New Alcazar Hotel

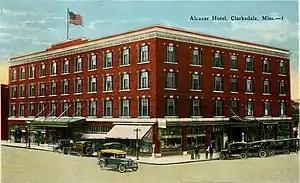
Early 20th Century drawing of the Alcazar Hotel

The New Alcazar Hotel, also known as Alcazar Hotel, is a historic building in Clarksdale, Mississippi, United States. Once considered one of the premier hotels in the South, its guests included the playwright Tennessee Williams. Located in the hotel were a restaurant and several other businesses, including WROX radio station, which broadcast from the hotel for 40 years.